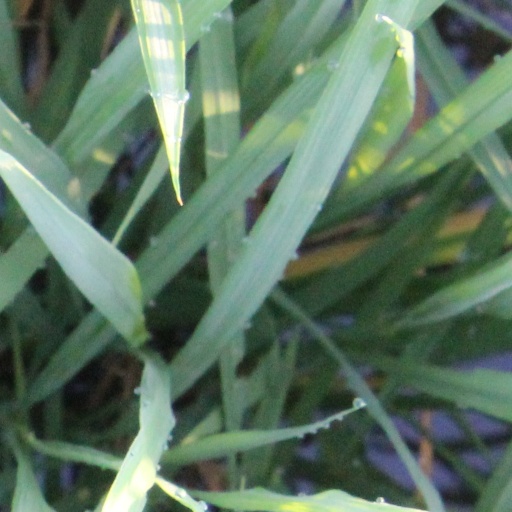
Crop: rice